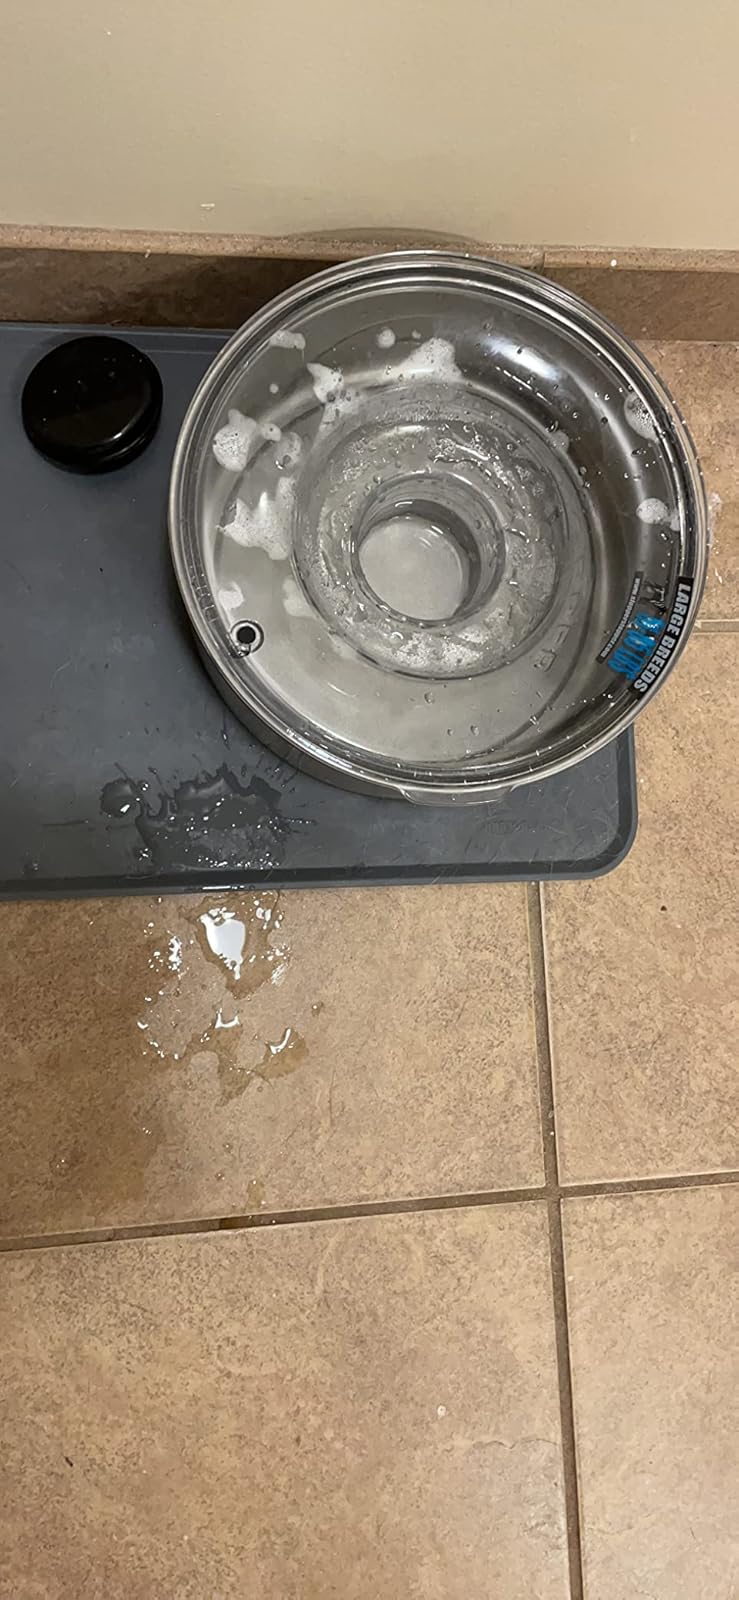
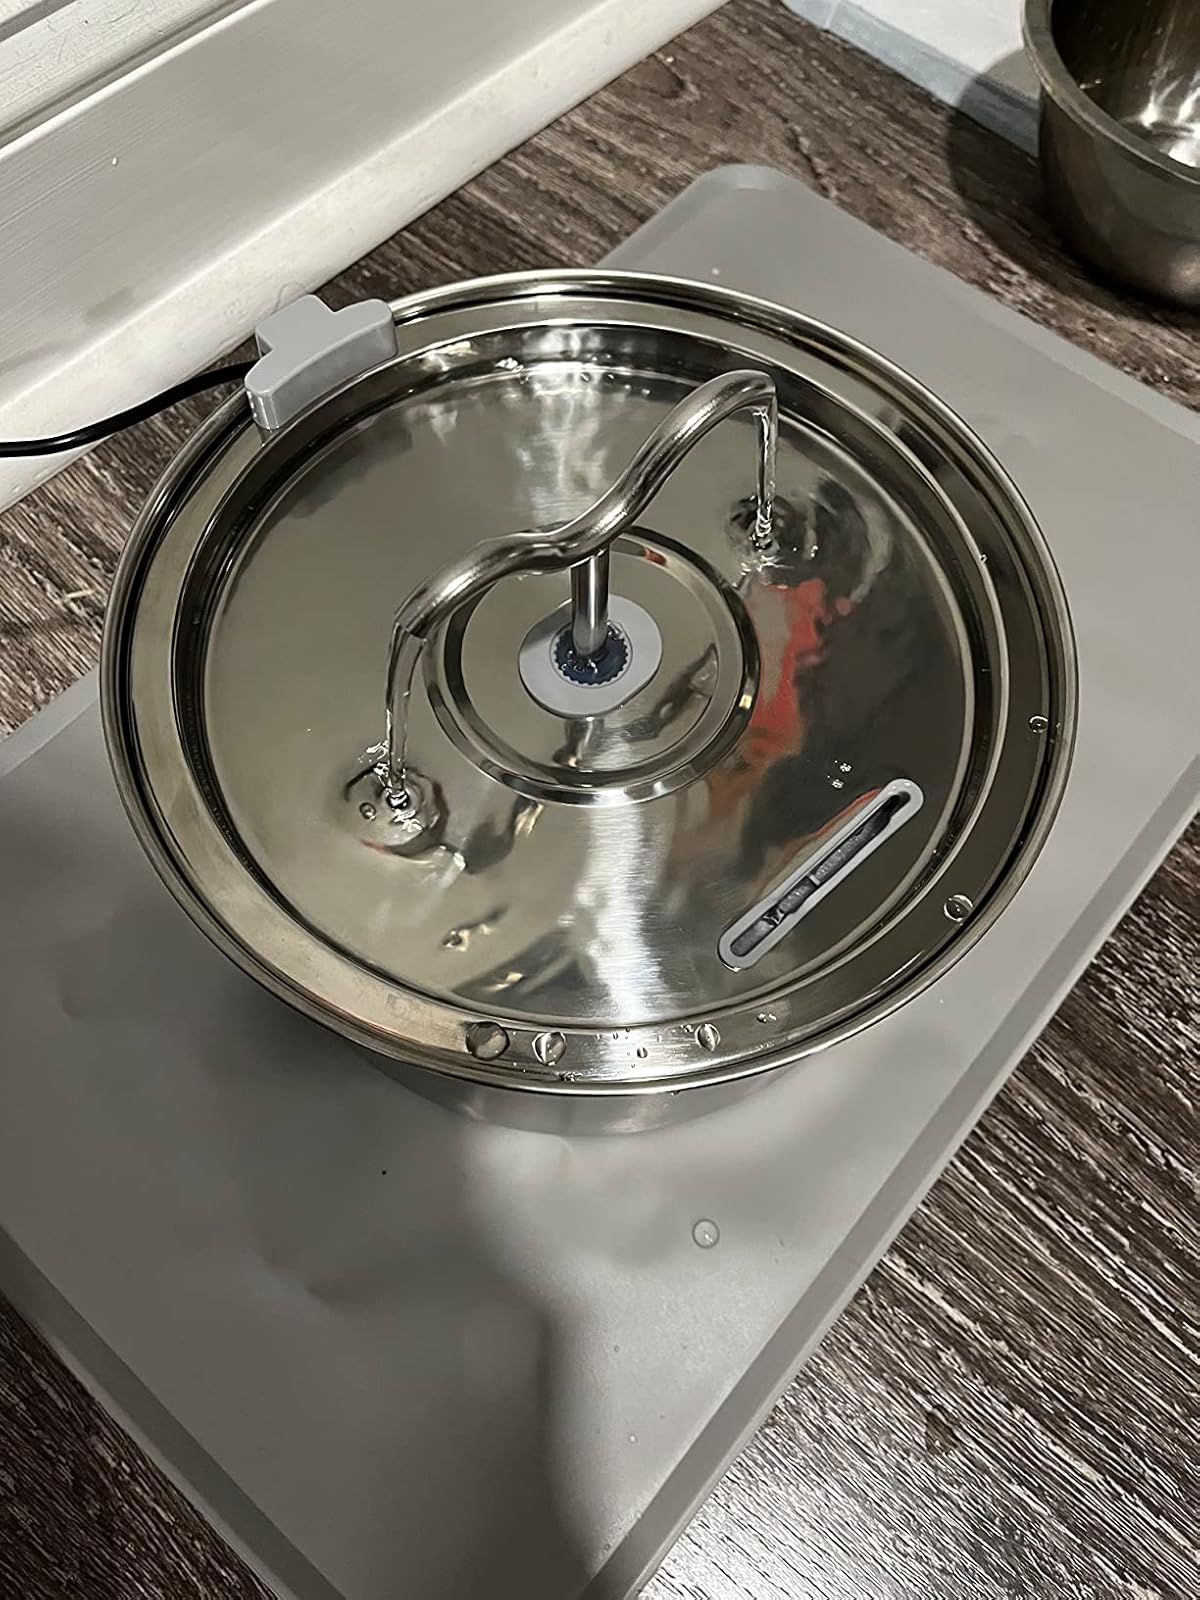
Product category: items_bowl
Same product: no